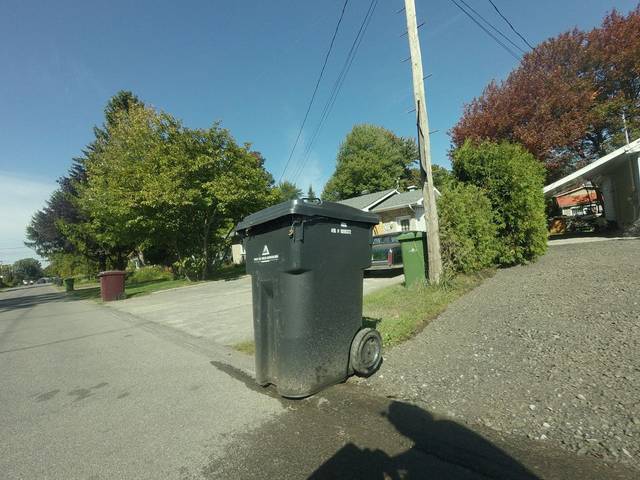
Region: Canada
Coordinates: 45.55, -73.899